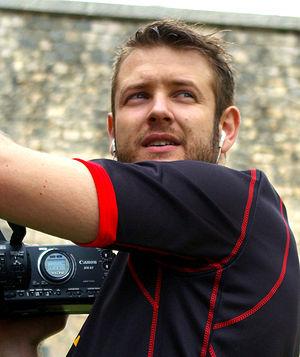
Fabien Fournier, né le 15 septembre 1982 à Toulon, est un auteur transmédia français, créateur de la Funglisoft Production et d'Olydri Studio. Il est notamment réalisateur et scénariste de web-séries et longs métrages, postproducteur, écrivain de romans et de light novels, scénariste de bandes dessinées, mangas et acteur.
Cet article présente les personnages de la web-série Noob.